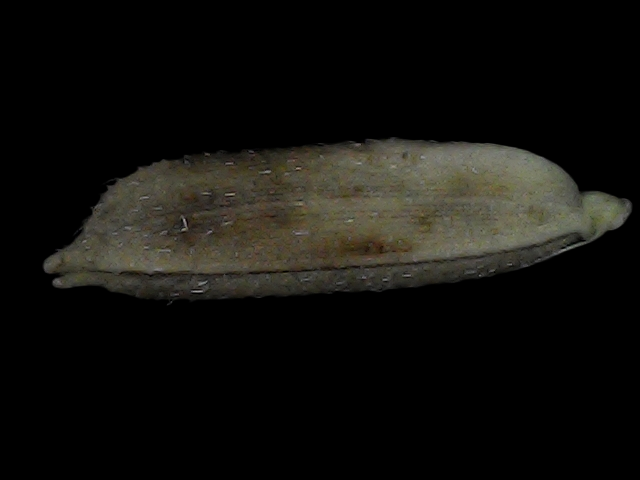
Rice variety: Bd87